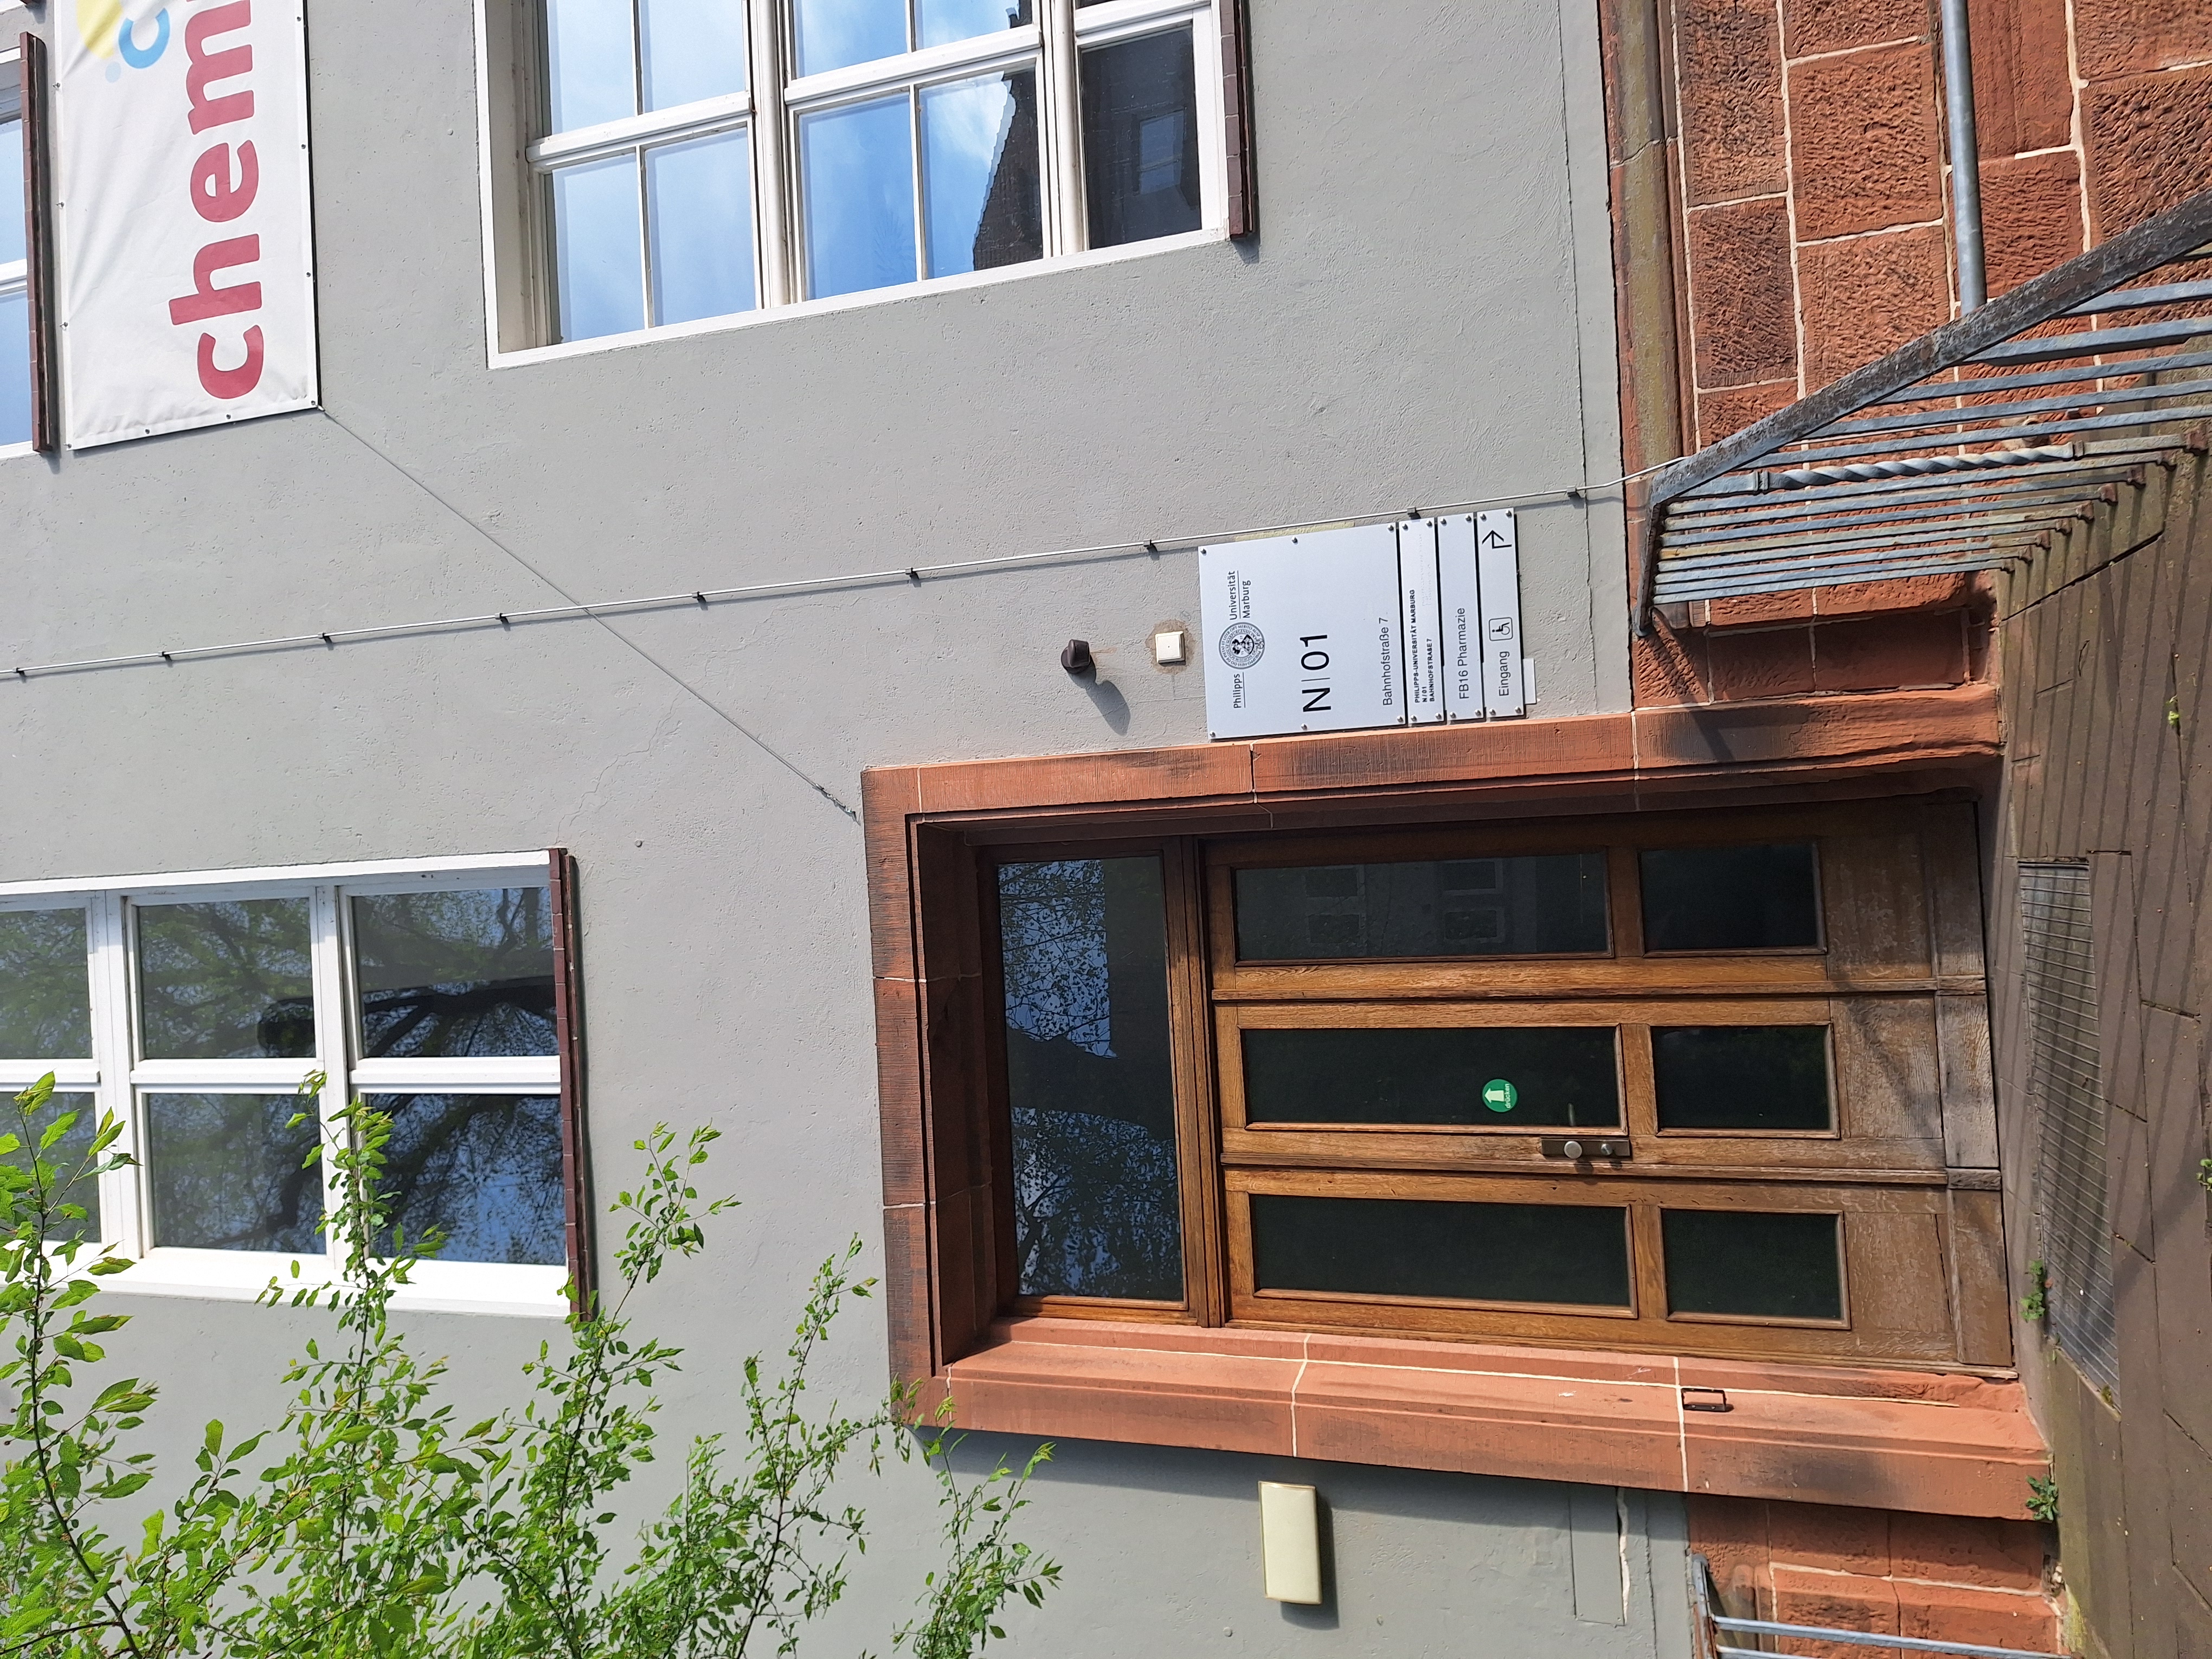
Building: Bahnhofstraße 7